Thagomizer

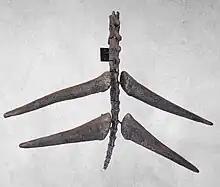
Thagomizer on a mounted "Stegosaurus" tail

A thagomizer is the distinctive arrangement of spike-shaped osteoderms on the tails of some stegosaurian dinosaurs. These spikes are believed to have been a defensive measure against predators.